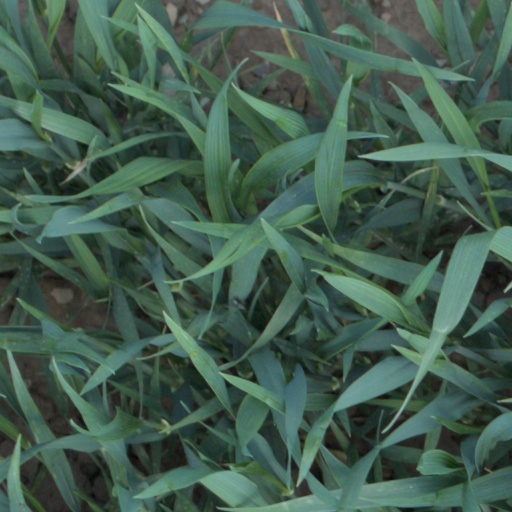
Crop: wheat